Natural History Museum at Tring

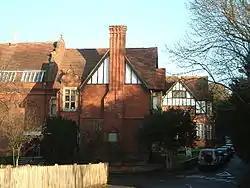
View of the oldest part of the museum; there are extensive buildings to the rear and left.

The Natural History Museum at Tring was the private museum of Lionel Walter, 2nd Baron Rothschild; today it is under the control of the Natural History Museum, London. It houses one of the finest collections of stuffed mammals, birds, reptiles and insects in the United Kingdom. It was known as the Walter Rothschild Zoological Museum until April 2007. The museum is located on Akeman Street, in Tring, Hertfordshire.